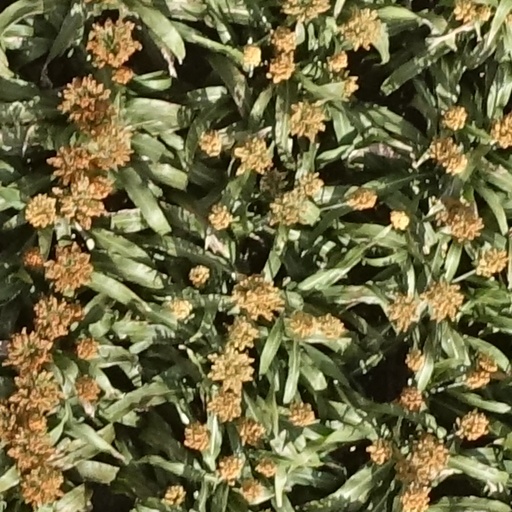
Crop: sorghum